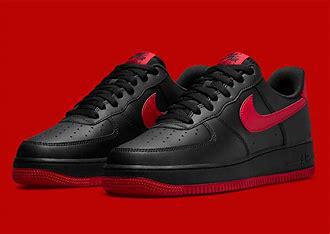
Brand: Nike
Model: Air Force